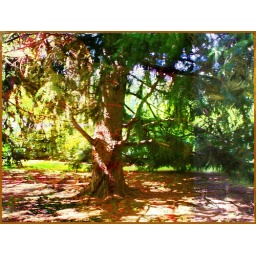
A big pine tree in James Gardens along the Humber.